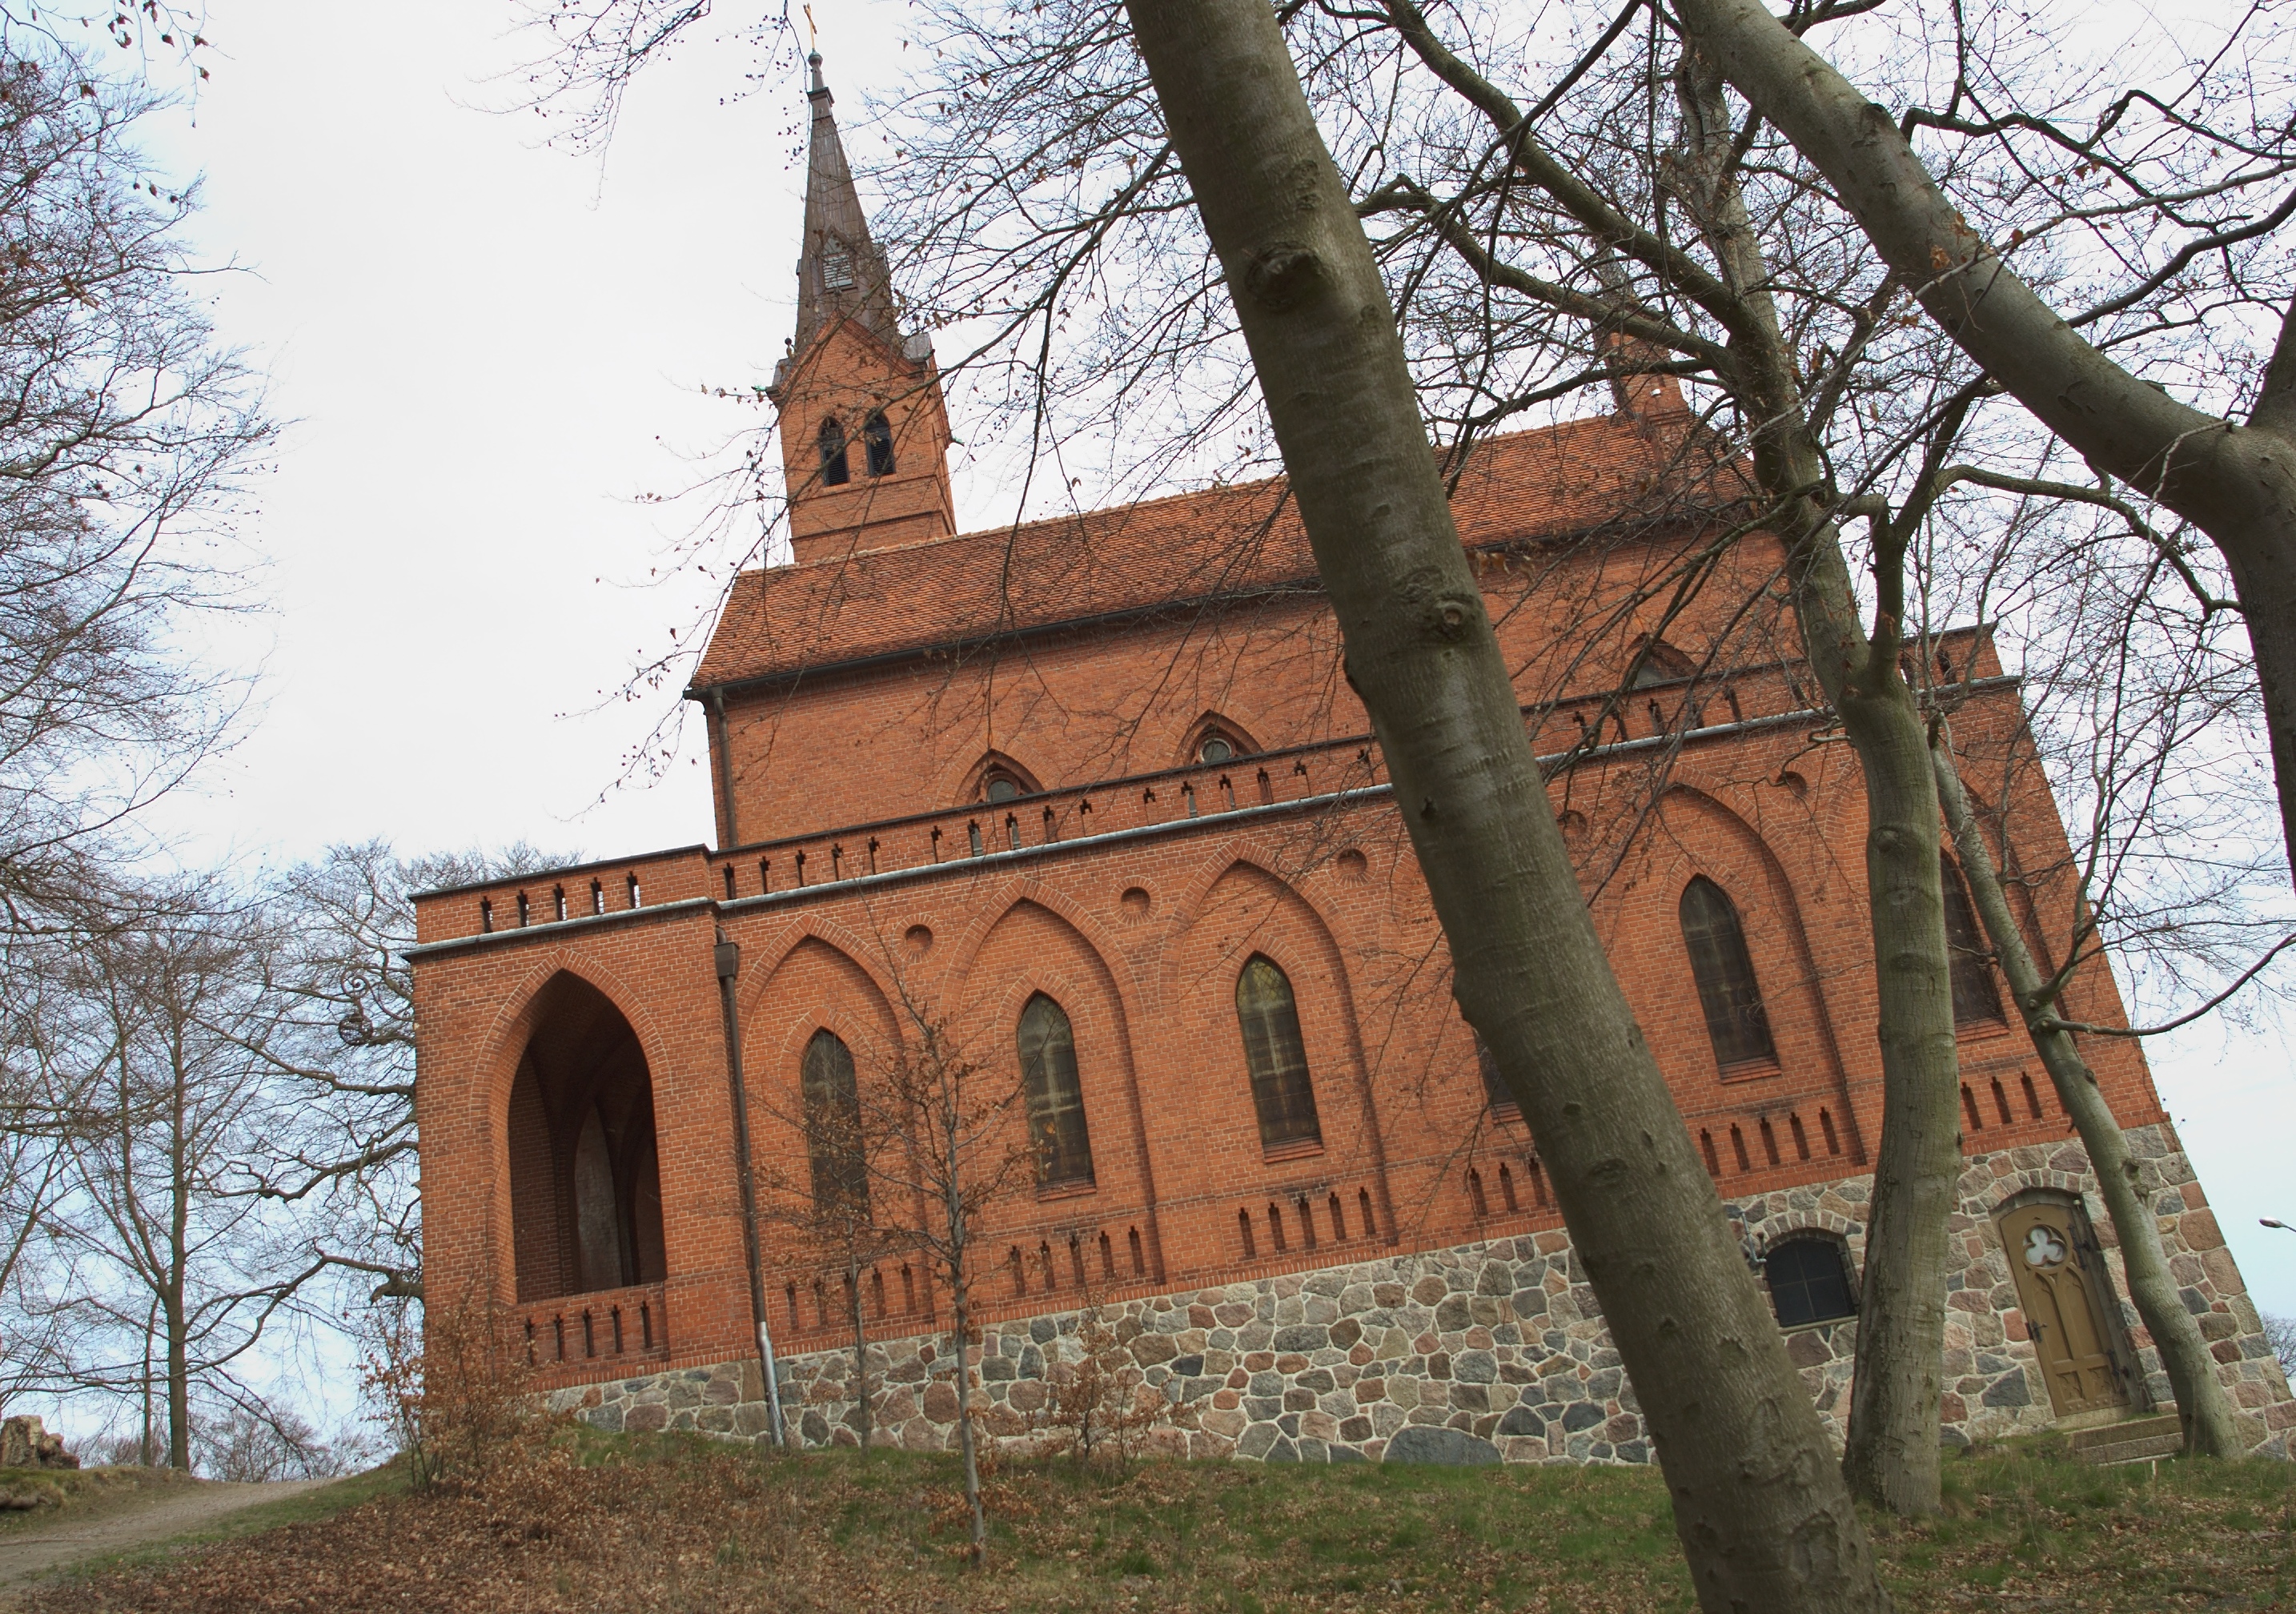
building, arch, church, chapel, place of worship, 2012, monastery, rawtherapee, germany, deutschland, kirche, history, pentax, 20mm, lenstagged, steffenzahn, k100d, justpentax, iamflickr, cosina, voigtlander, skopar, colorskopar, cv20, colorskopar20mmf35slii, 20mmf35slii, voigtlander20mm, cv2035, skopar20mmf35, usedom, heringsdorf, cosinavoigtl nder, cosinavoigtl ndercolorskopar20mmf35, voigtl nder20mmf35colorskoparslii, voigtl nder20mmf35, ancient history